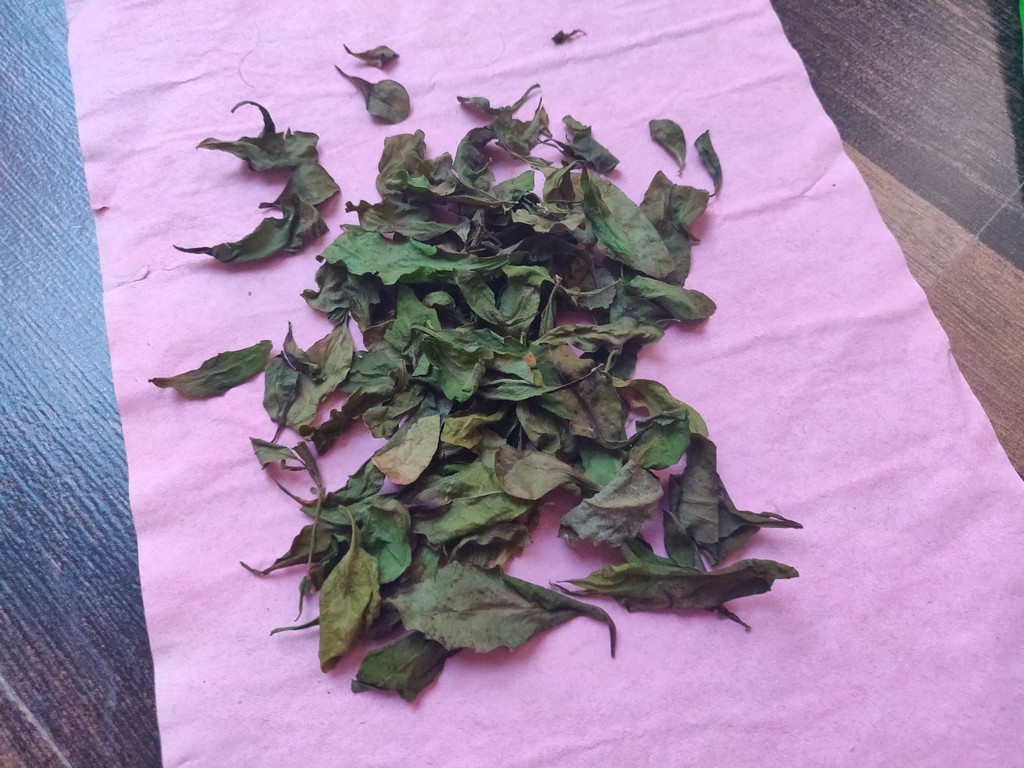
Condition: Dried
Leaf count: multiple
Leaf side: unknown